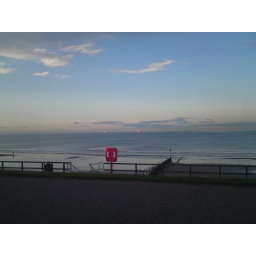
The beach in Aberdeen. The water is freezing.